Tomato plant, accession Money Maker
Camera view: horizontal (90 deg, fisheye); turntable rotation: 210 degrees
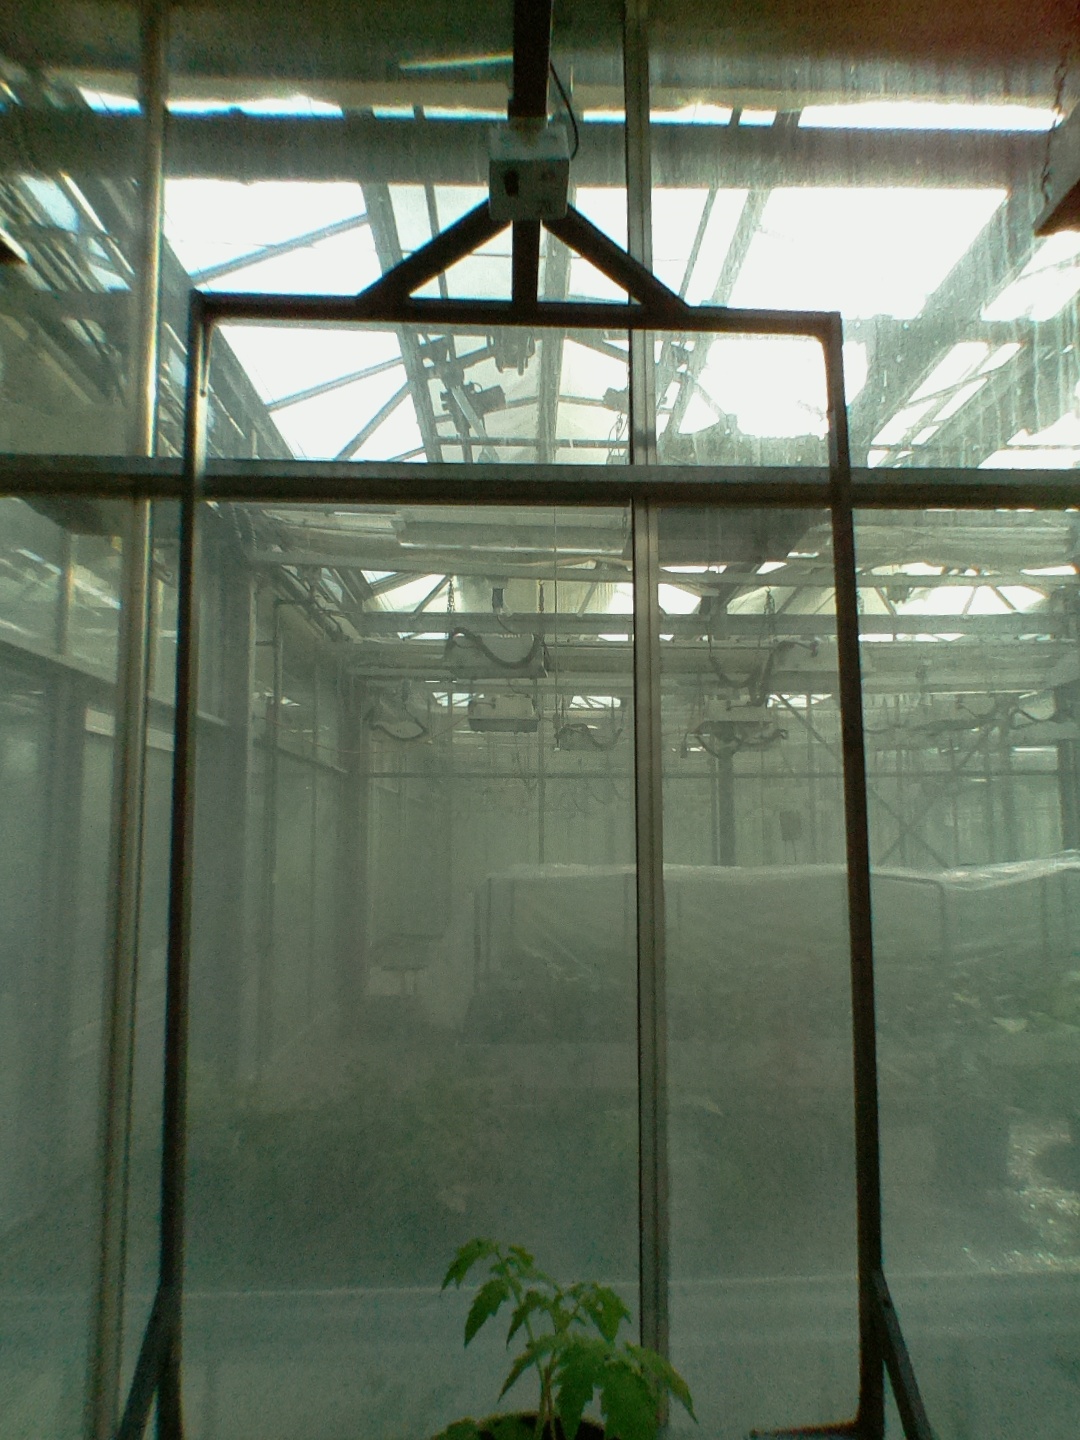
BBCH growth stage 13: 6 of true leaves visible